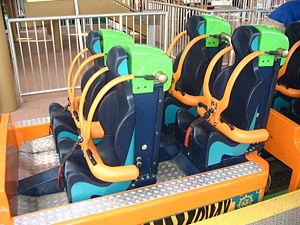
Kingda Ka est un circuit de montagnes russes en métal situé au parc Six Flags Great Adventure localisé à Jackson, dans le New Jersey, aux États-Unis, constitué principalement d'un Top Hat avec une descente possédant une spirale verticale, du domaine des Strata montagnes russes.